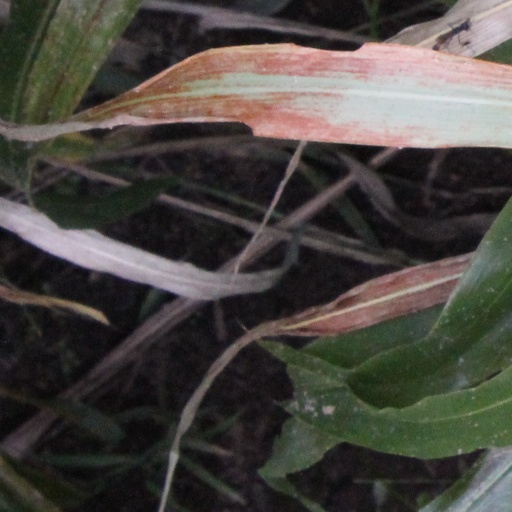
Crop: sorghum